System archetype

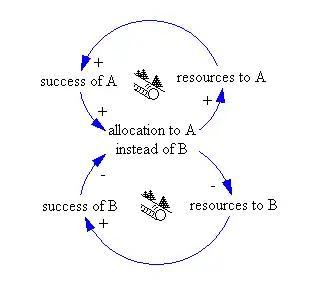
Success to the successful

Two people or activities need the same limited resources. As one of them becomes more successful, more resources are assigned to him/it. The second one becomes less and less successful due to lacking resources, and “prove the right decision” to support the first one. This is a form of preferential attachment.